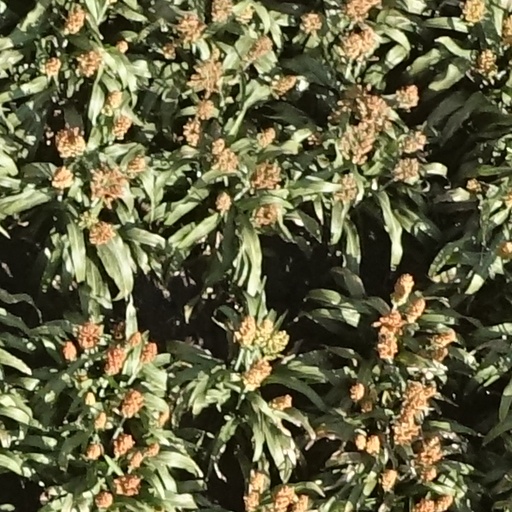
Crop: sorghum